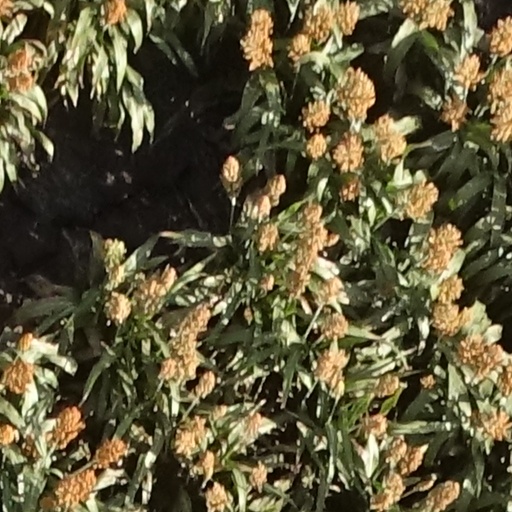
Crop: sorghum